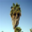
Label: palm_tree